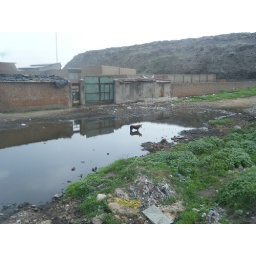
A dog bathes in the contaminated water by the factory.